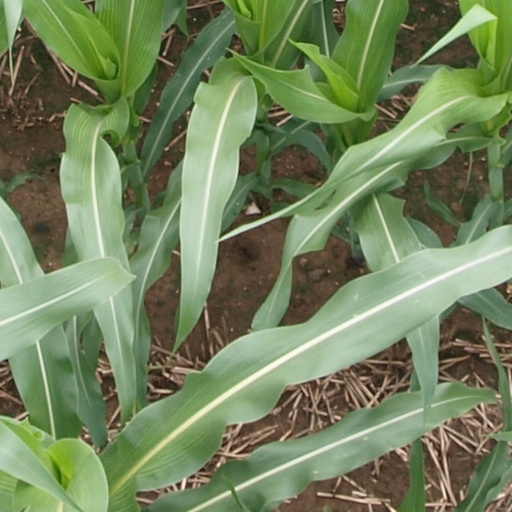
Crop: maize; corn